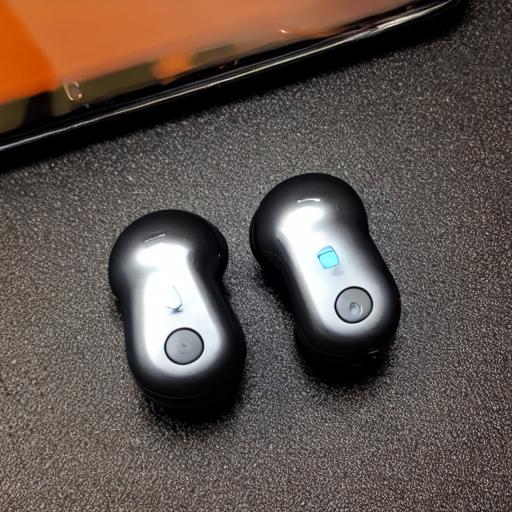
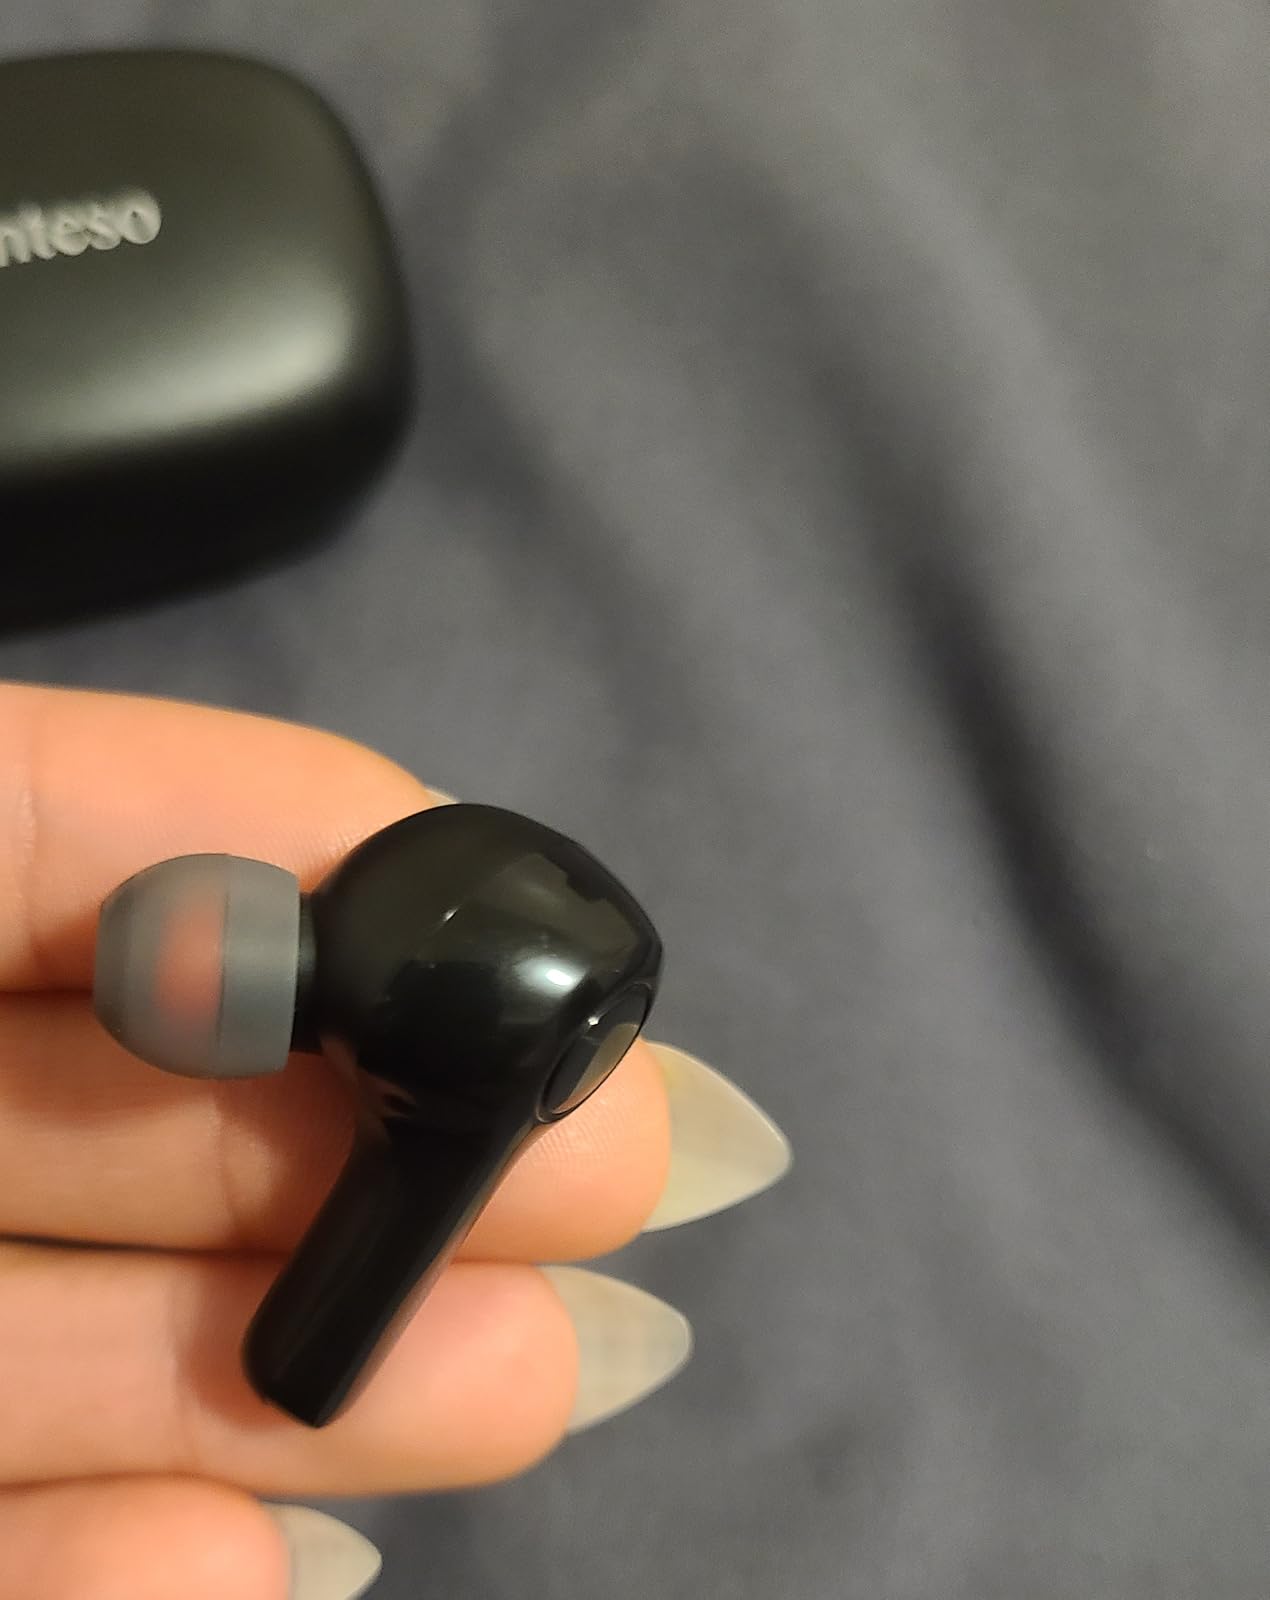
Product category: earbuds
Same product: no